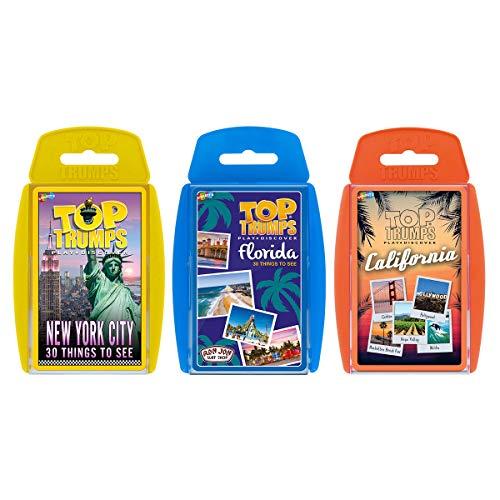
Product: USA Destinations Top Trumps Card Game
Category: Toys & Games | Games & Accessories | Card Games
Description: Entertaining educational card game loved for bringing your favorite United States destination attractions and sites to life.
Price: $22.51
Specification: ProductDimensions:9x10.5x1inches|ItemWeight:14.1ounces|ShippingWeight:15.5ounces(Viewshippingratesandpolicies)|ASIN:B07SG6WFM2|Itemmodelnumber:004023|Manufacturerrecommendedage:6yearsandup